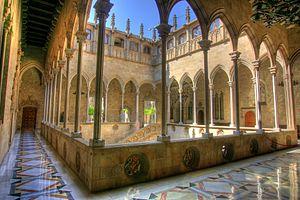
Le palais de la généralité de Catalogne, pouvant être abrégé en palais de la Généralité, est un édifice public de la ville de Barcelone qui abrite le siège officiel de la présidence et du gouvernement autonome de Catalogne.